Marcel Brindejonc des Moulinais

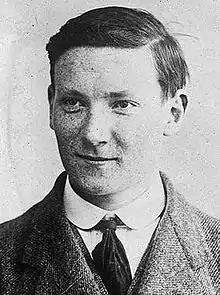

Marcel-Georges Brindejonc des Moulinais (18February 189218August 1916) was a French aviator best known for long-distance flights, including crossing the Baltic Sea. He also flew as an exhibition and racing pilot. He flew reconnaissance missions during the battle of the Marne.